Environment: real
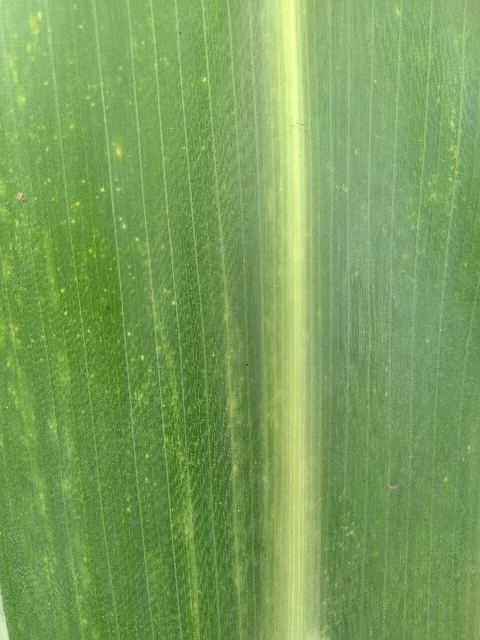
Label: lethal_necrosis